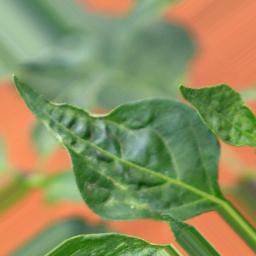
Label: mites_and_trips